Clan Hunter

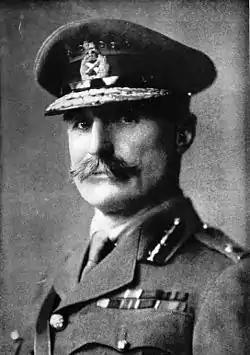
Sir Aylmer Hunter-Weston

Jane Hunter-Weston died in 1911 and was succeeded by her son, Lieutenant General Sir Aylmer Hunter-Weston who served on Kitchener's staff during the Egyptian War of 1896. He also served in the Boer Wars and also as a divisional officer of the British Expeditionary Force in World War I. Also during that war he served during the Gallipoli landings and later commanded the 8th Army on the Western Front.